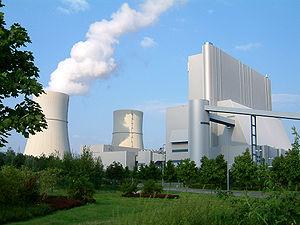
La centrale thermique de Schwarze Pumpe est une centrale thermique située dans le bassin minier de Lusace, au Brandebourg, en Allemagne.